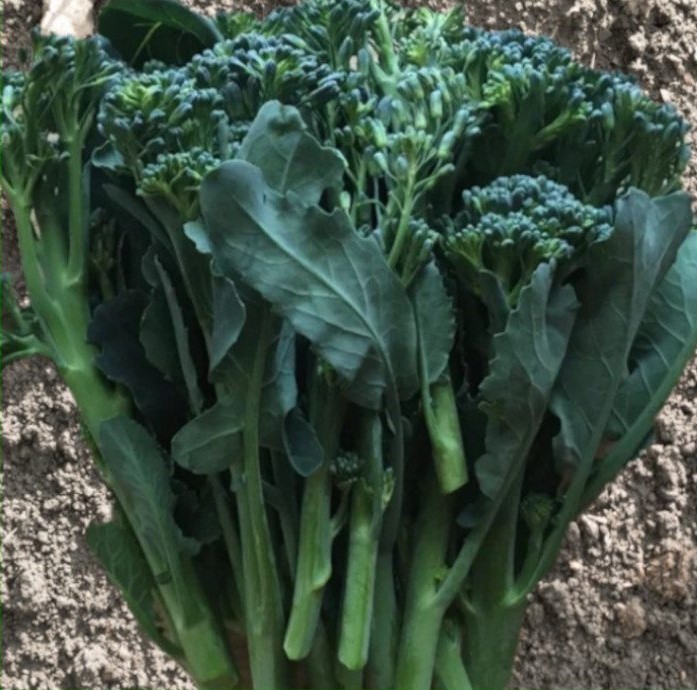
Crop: unknown
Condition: broccoli